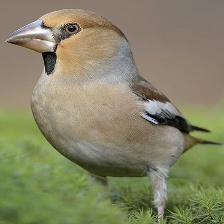
Species: HAWFINCH
Scientific name: COCCOTHRAUSTES COCCOTHRAUSTES